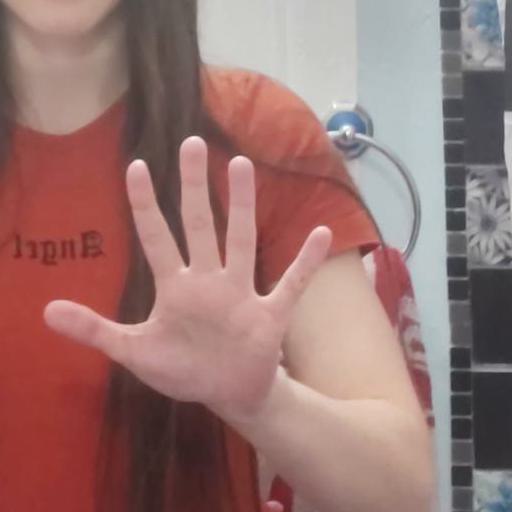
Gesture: palm